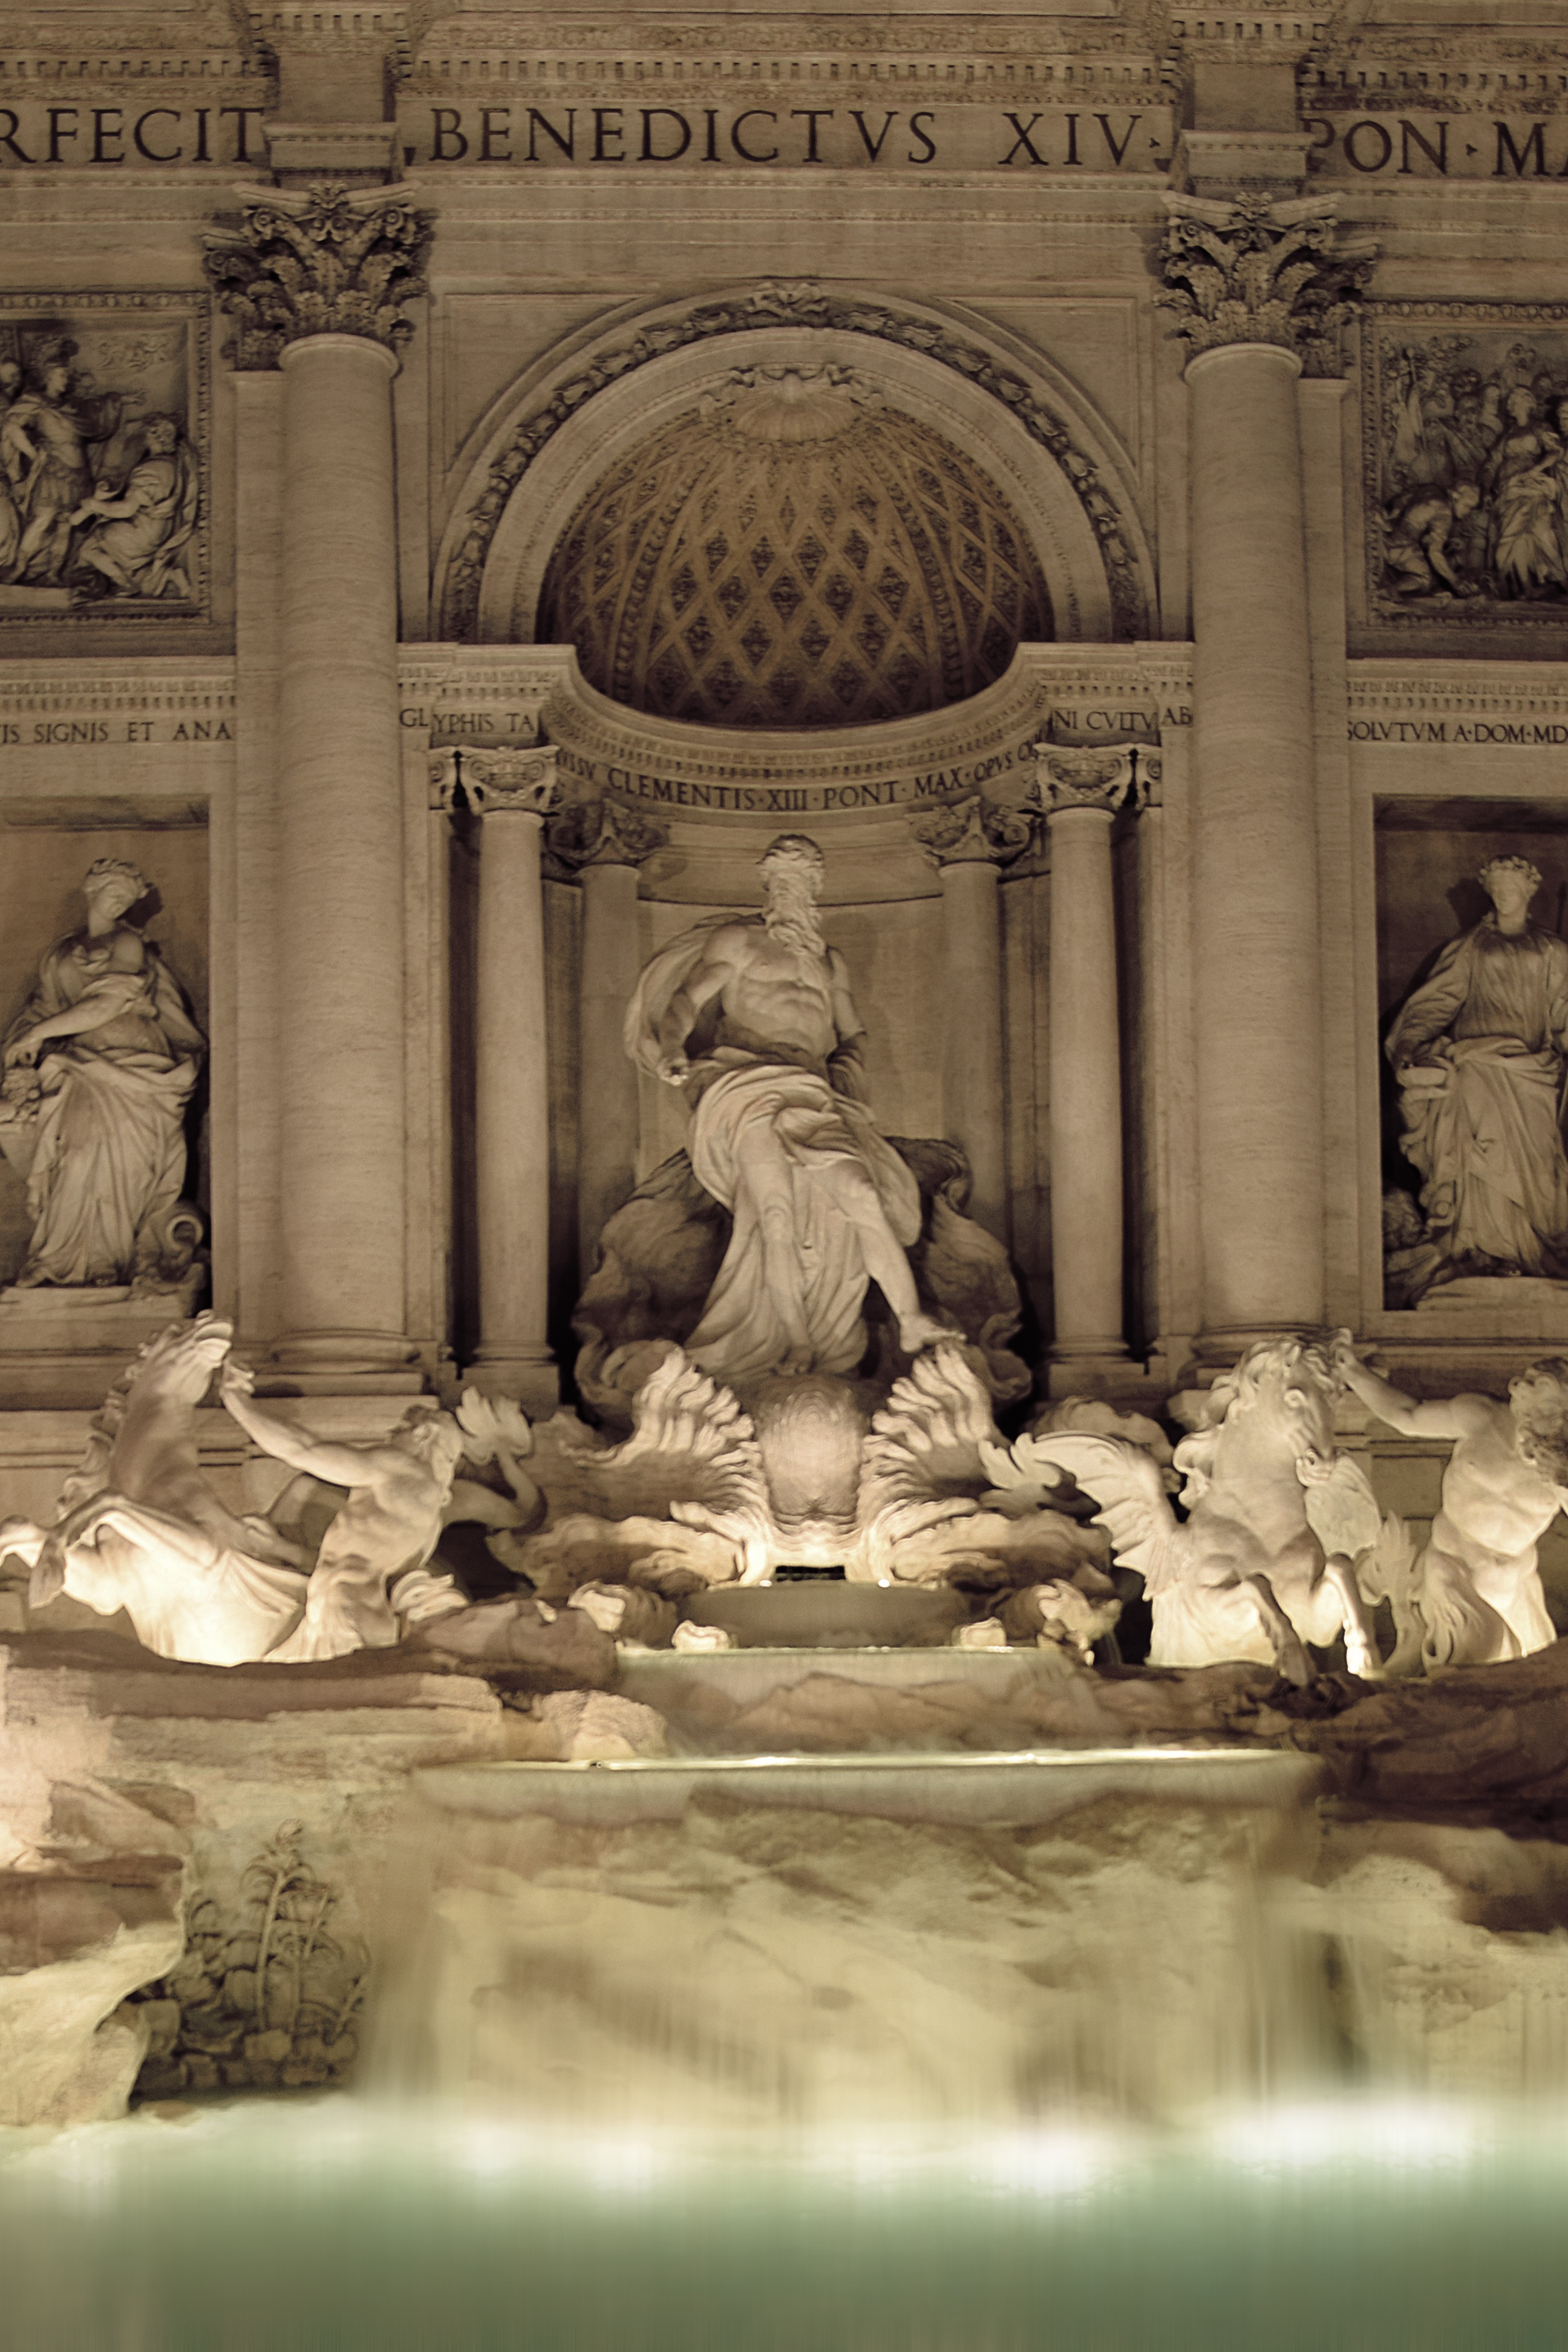
water, night, monument, statue, arch, religion, italy, sculpture, capital, art, rome, temple, statues, history, carving, trevi, fontana, ancient rome, fontana di trevi, rome by night, roman monument, ancient history